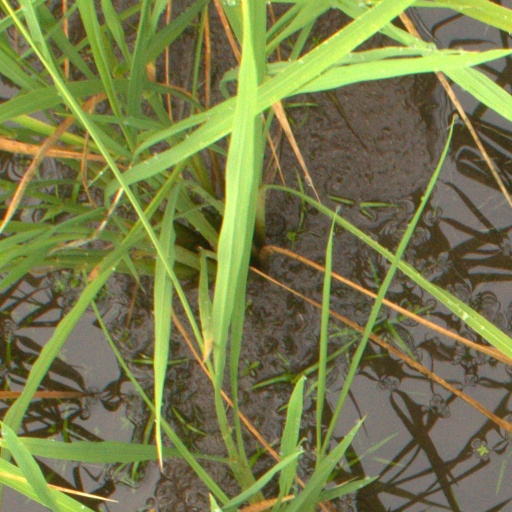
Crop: rice